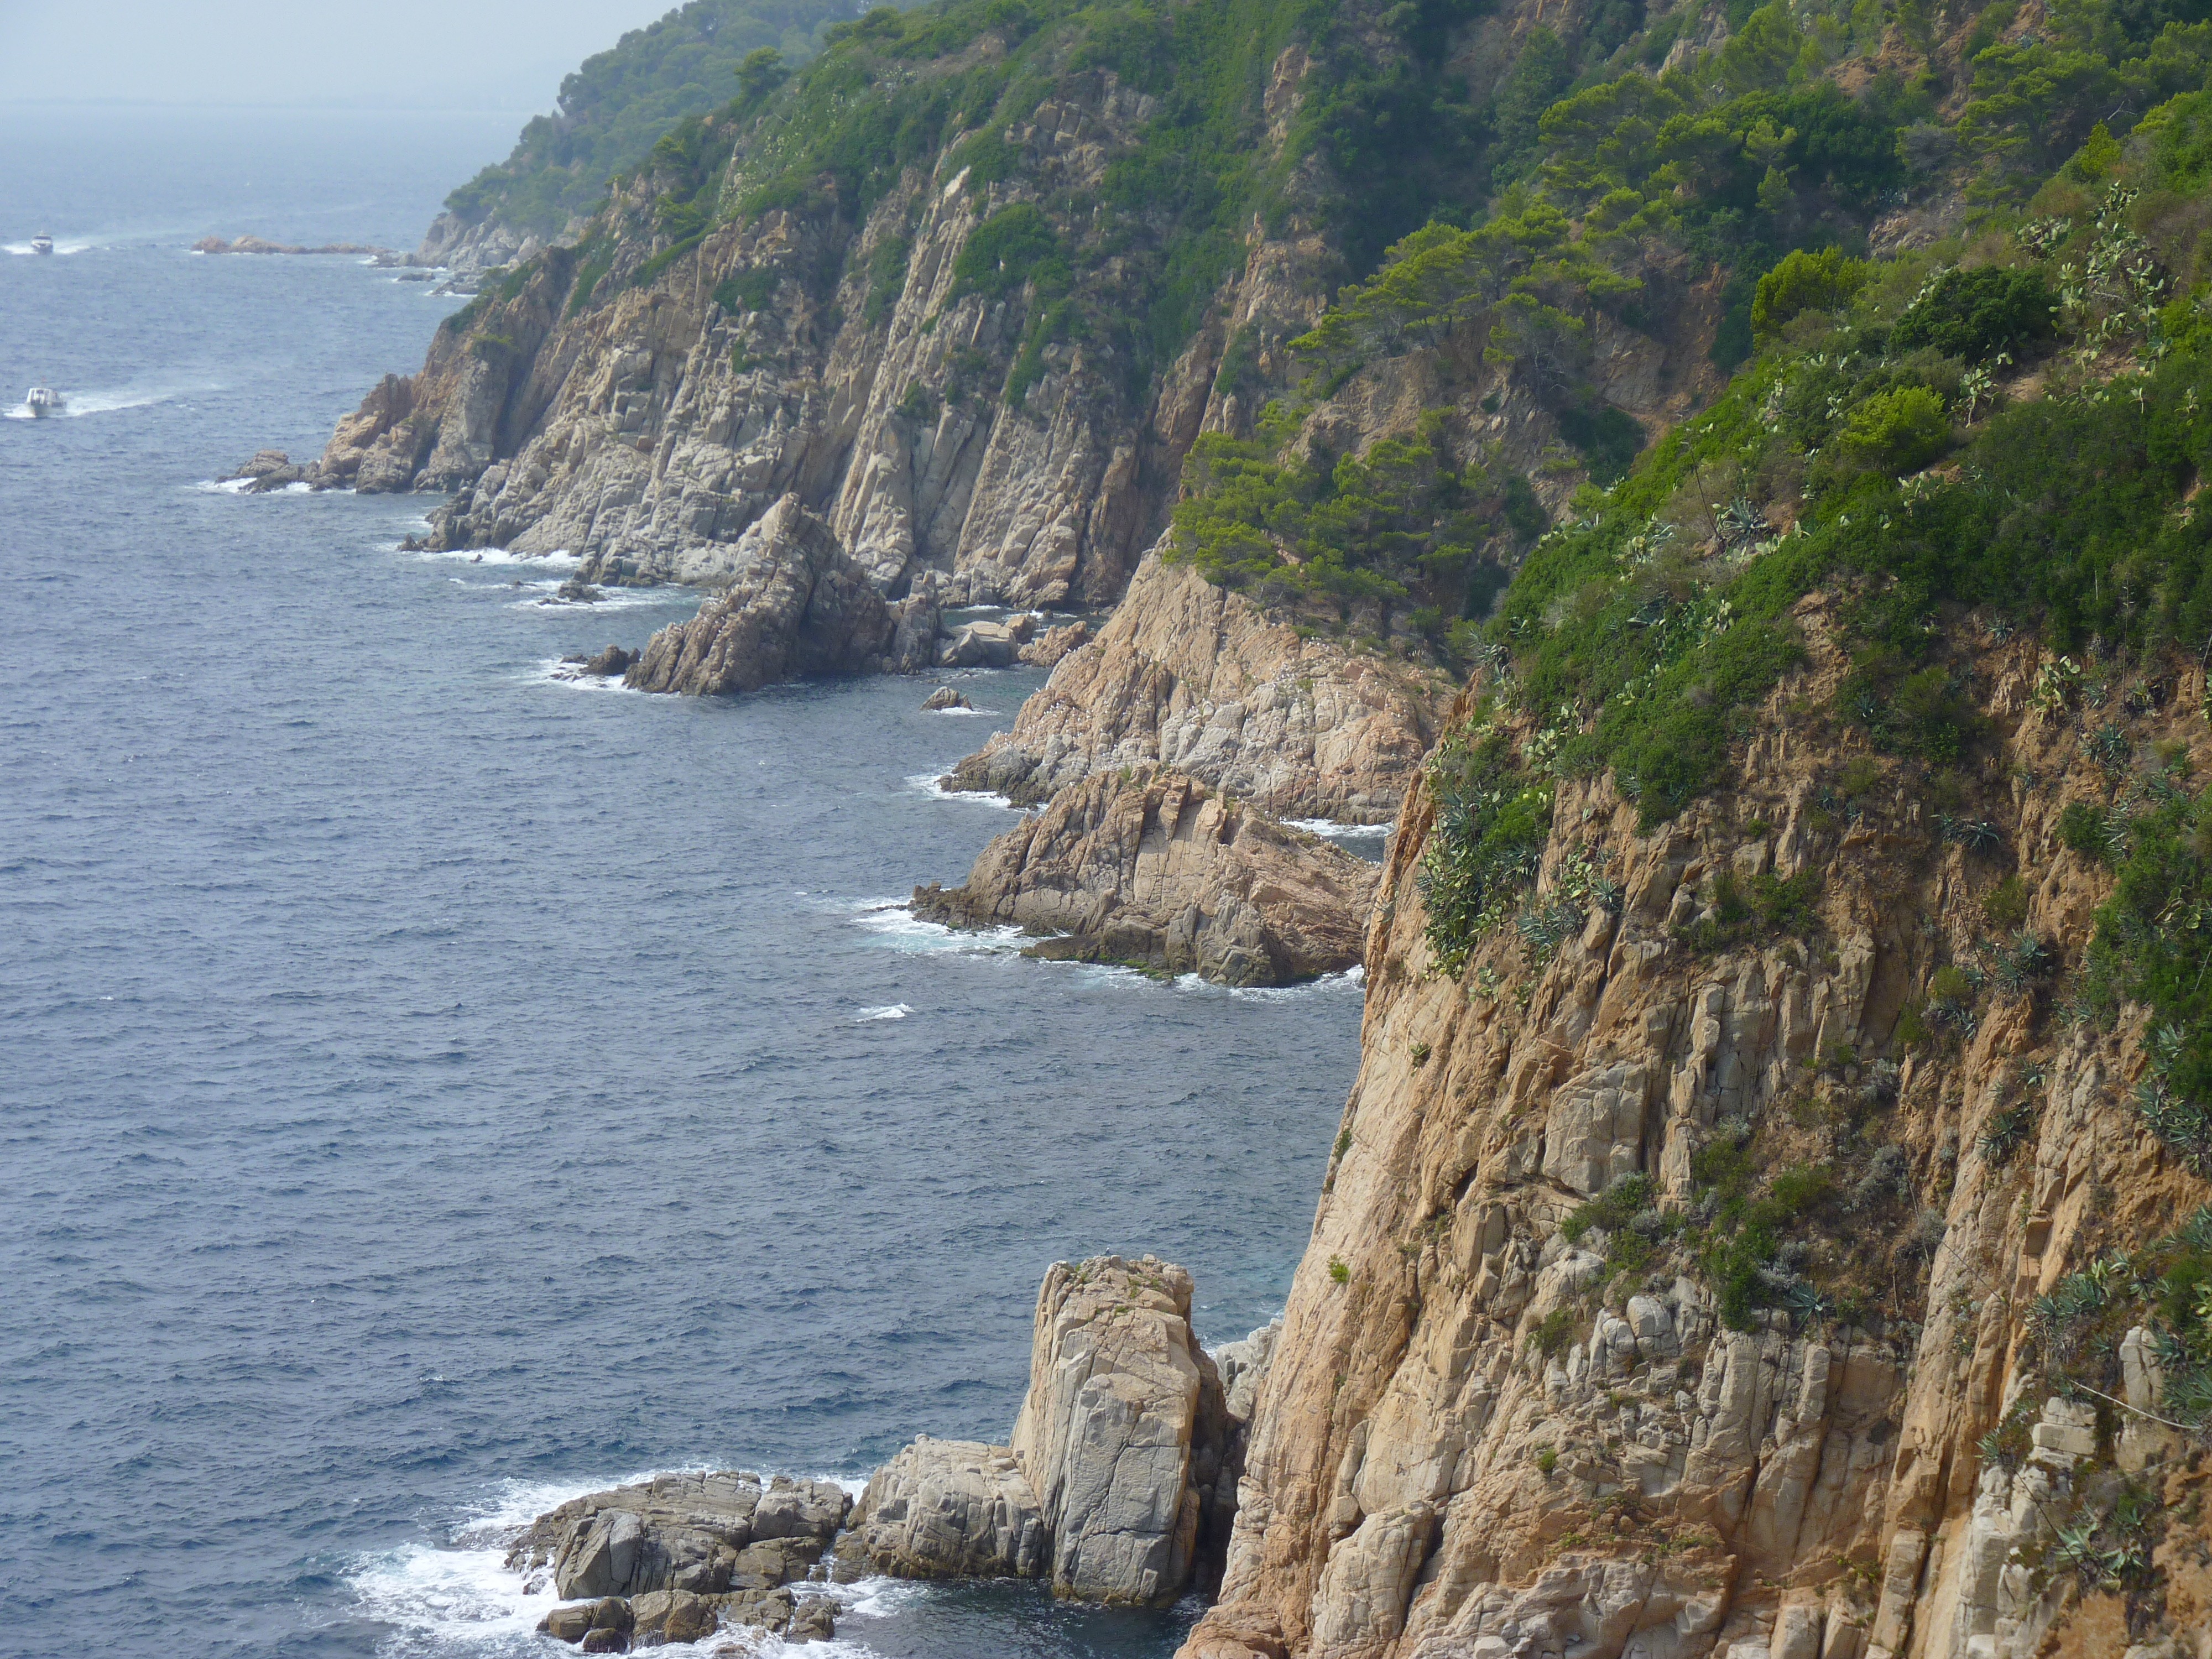
sea, coast, rock, ocean, shore, cliff, cove, bay, fjord, stack, terrain, spain, geology, cape, islet, landform, geographical feature, promontory